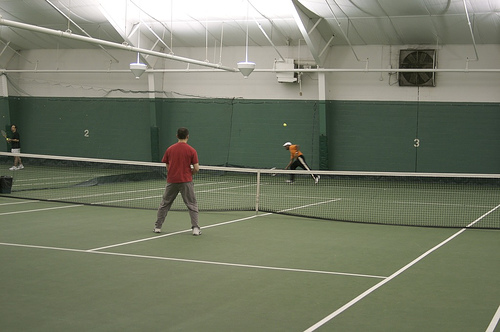
người đàn ông áo cam đang chuẩn bị đánh quả bóng tennis